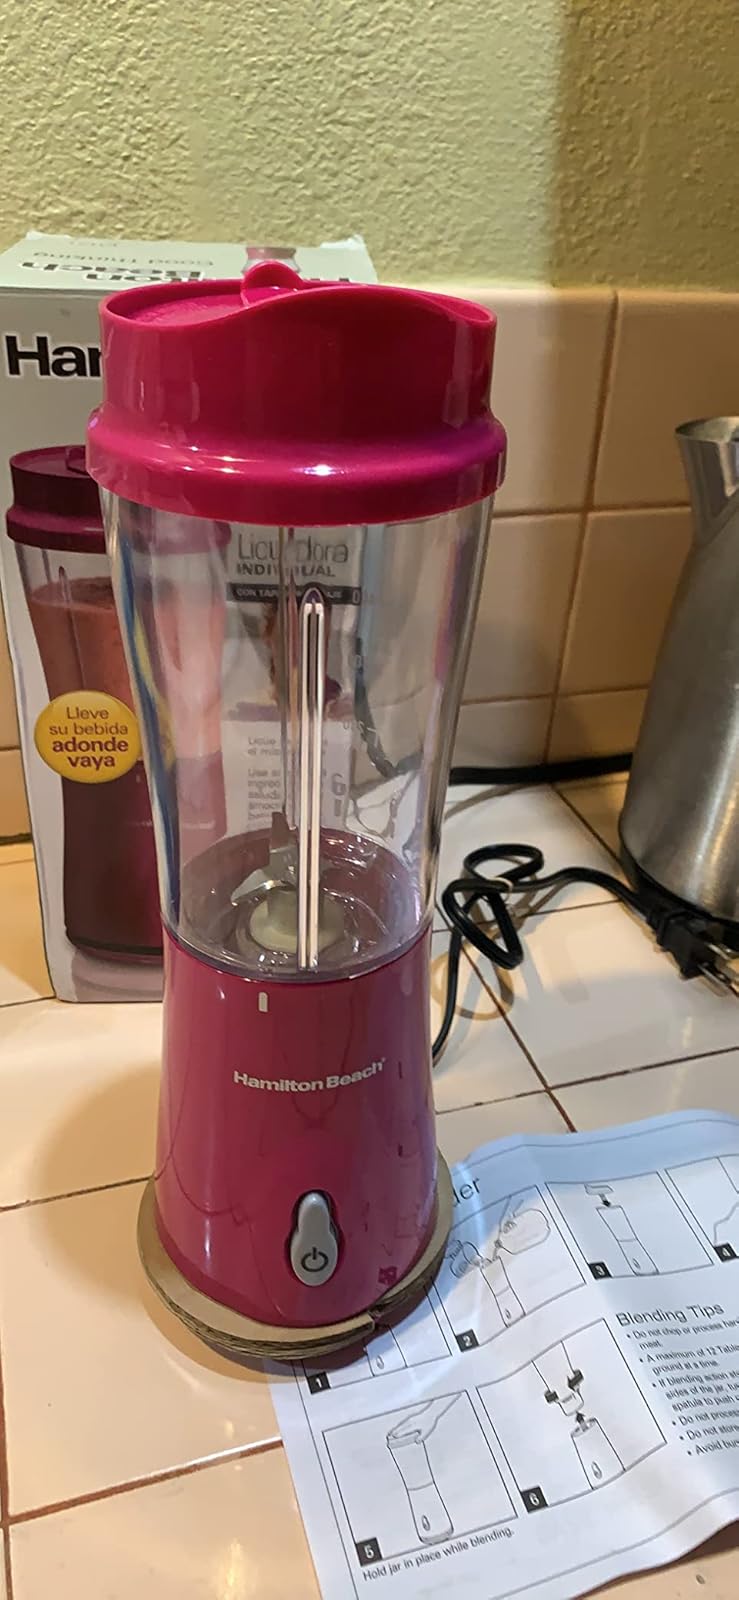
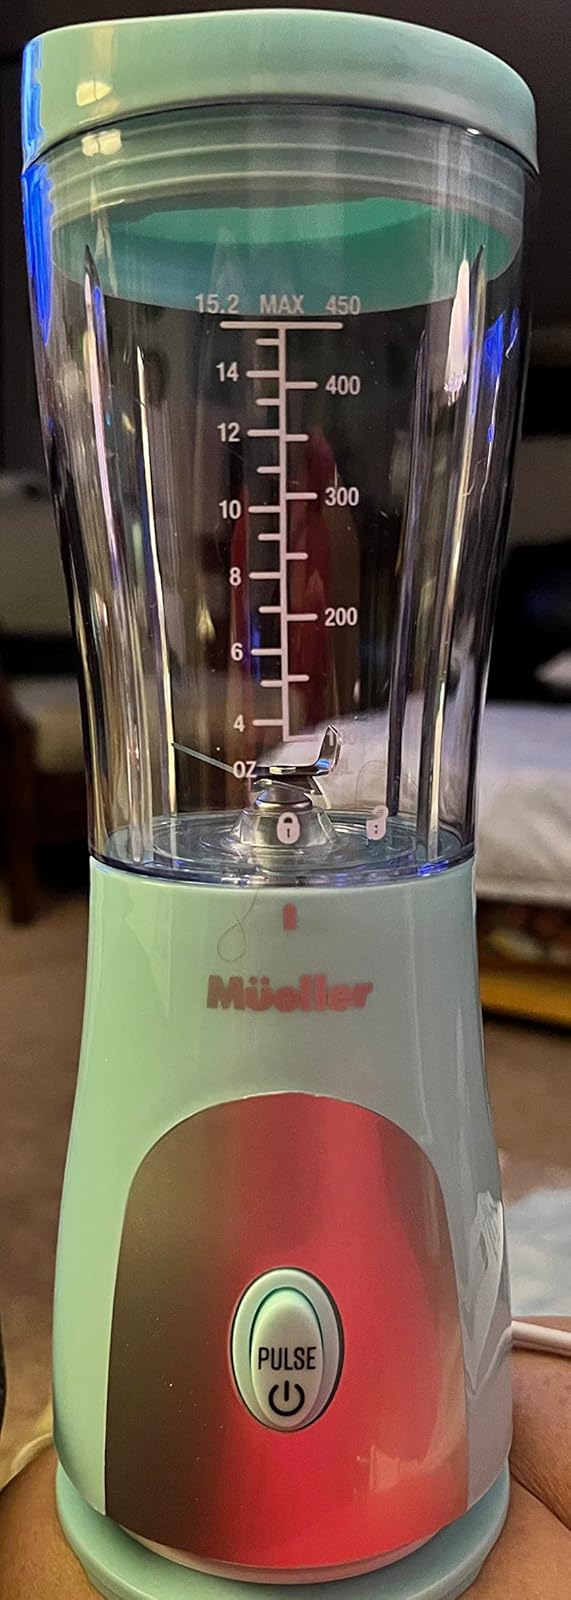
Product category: items_blender
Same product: no